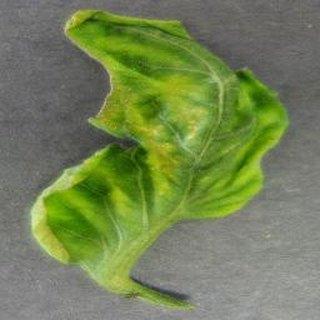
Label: tomato_yellow_leaf_curl_virus